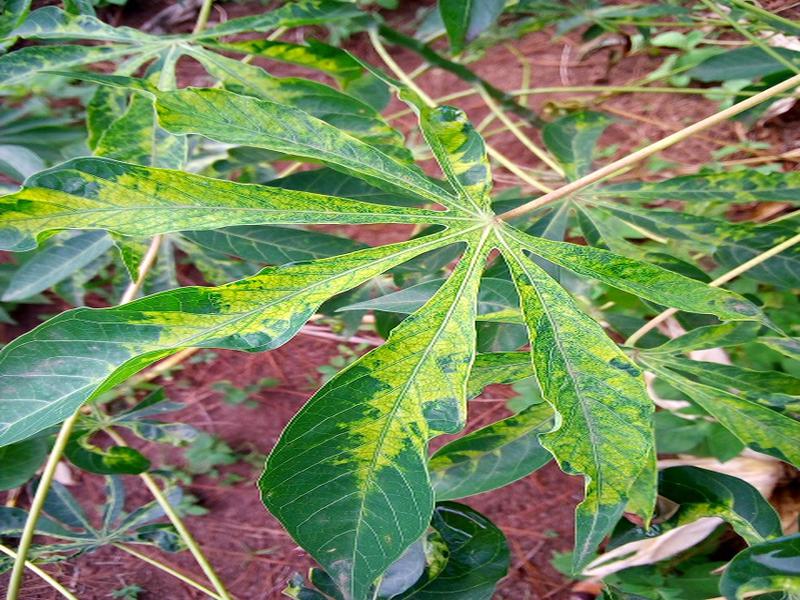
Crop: cassava
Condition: mosaic_disease